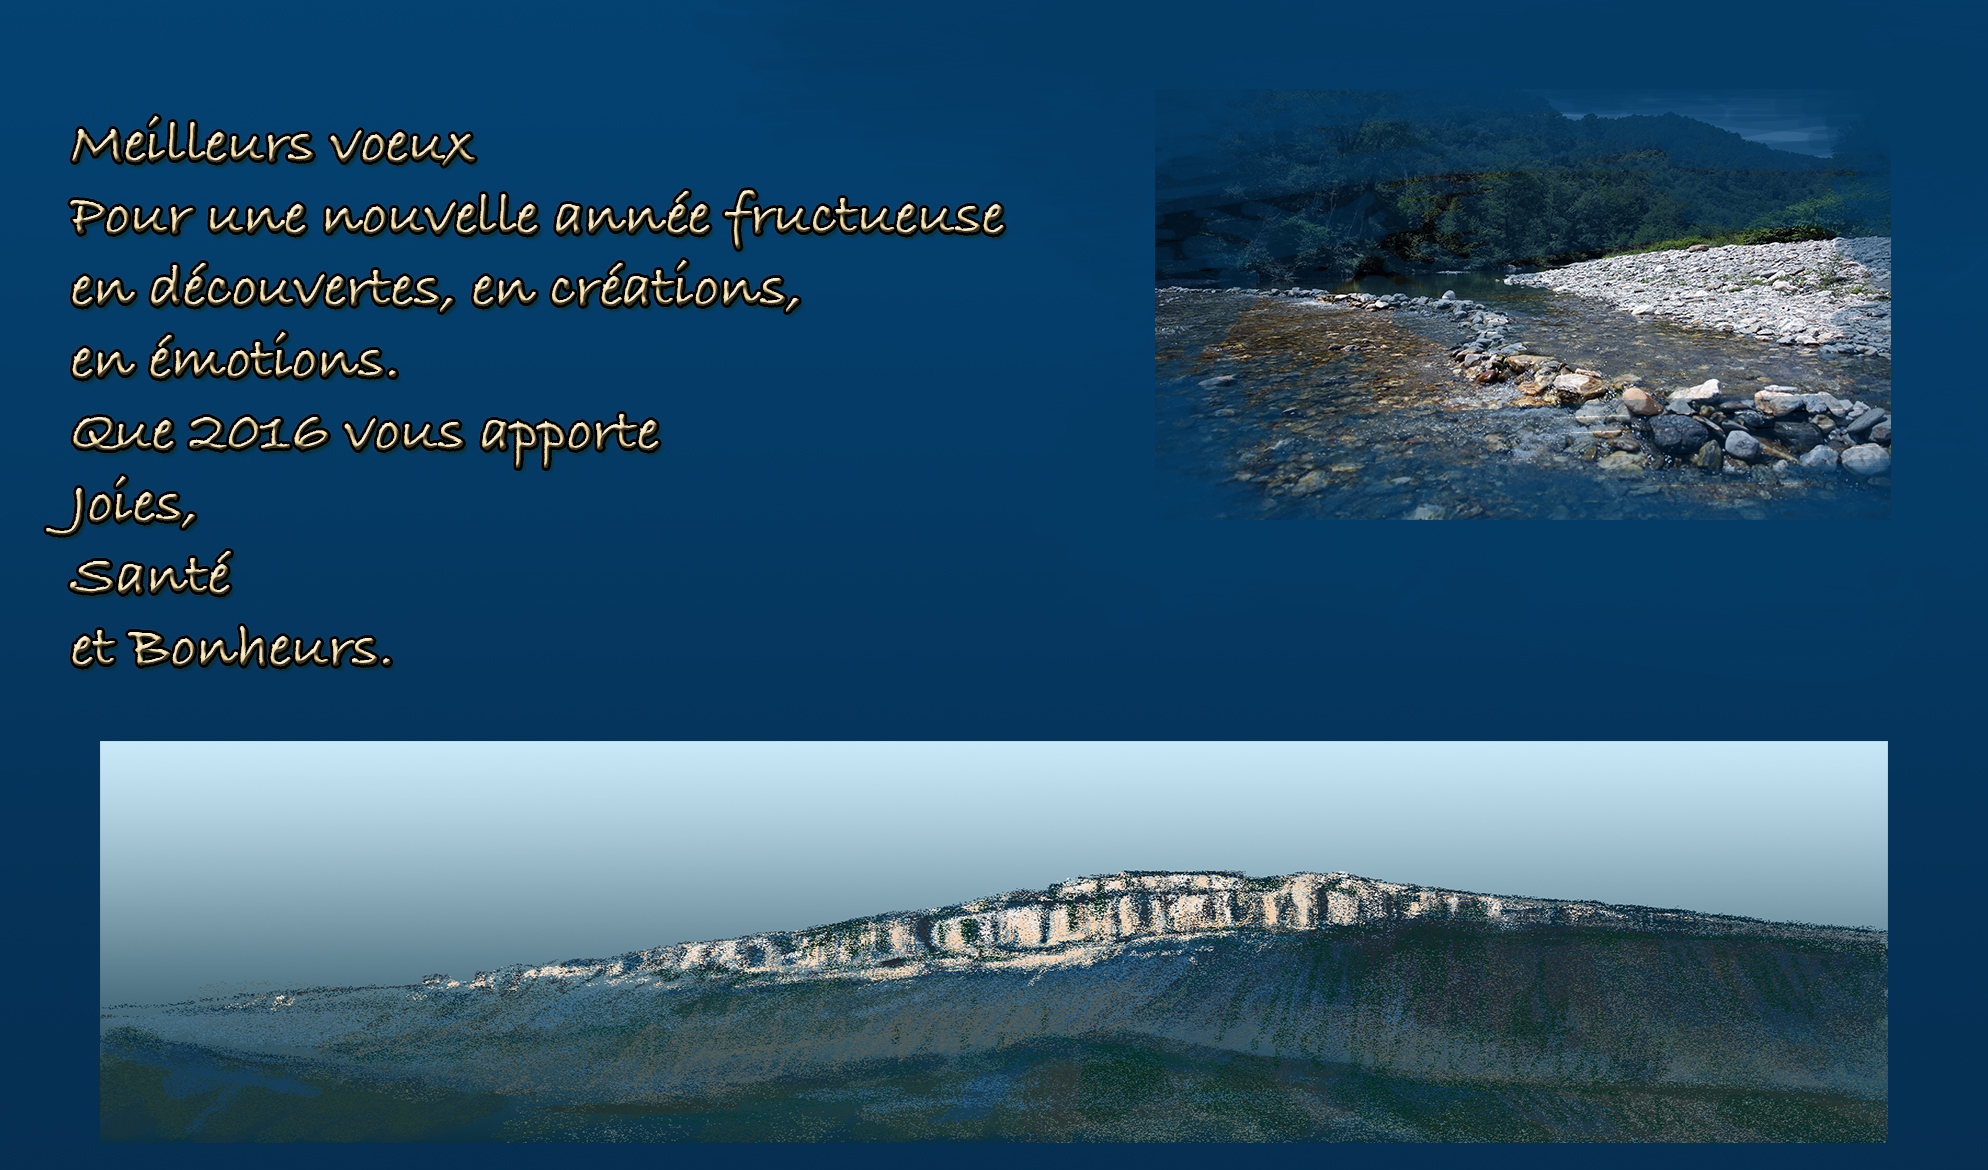
coast, ocean, biology, terrain, 2016, geology, happy, newyear, crations, nieuwjaar, wishes, bonheur, sant, wensen, glckwnsche, discovering, gefhle, neuesjahr, dcouvertes, wnschen, presentation, ecosystem, screenshot